Gas heater

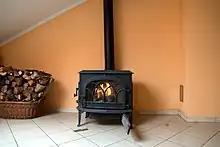
A flued heater that burns wood for heat. Any byproducts leave through the flue pipe in the back

Flued heaters are permanently installed wherever they are placed. The flue, if properly installed with the correct overall height, size, and orientation should extract all of the heater emissions. A correctly operating flued gas heater is typically safe for use.